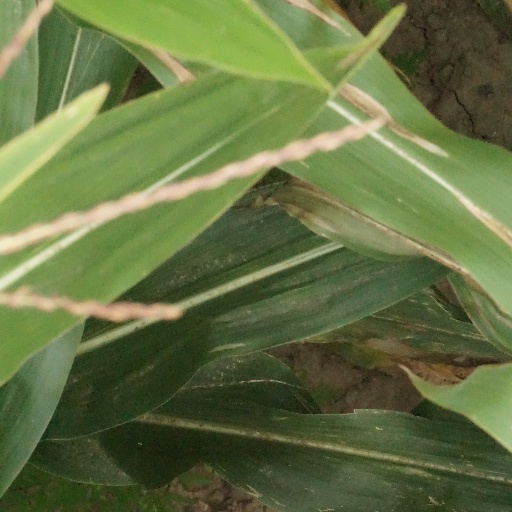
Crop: maize; corn